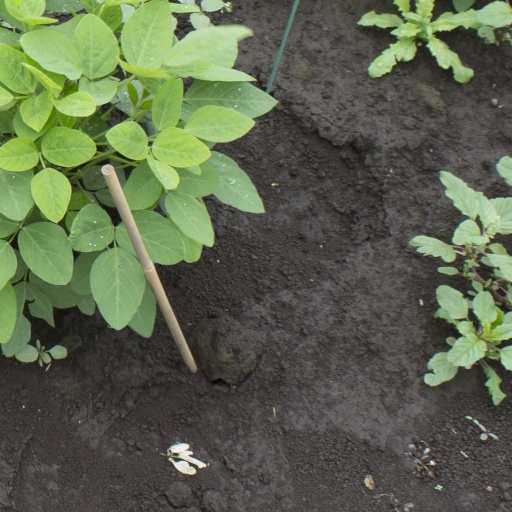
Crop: soybean